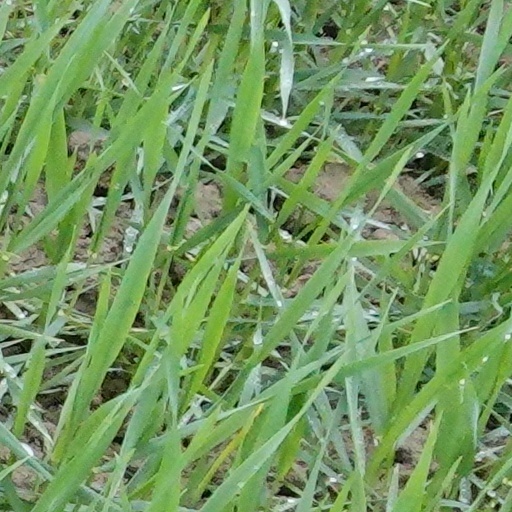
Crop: wheat